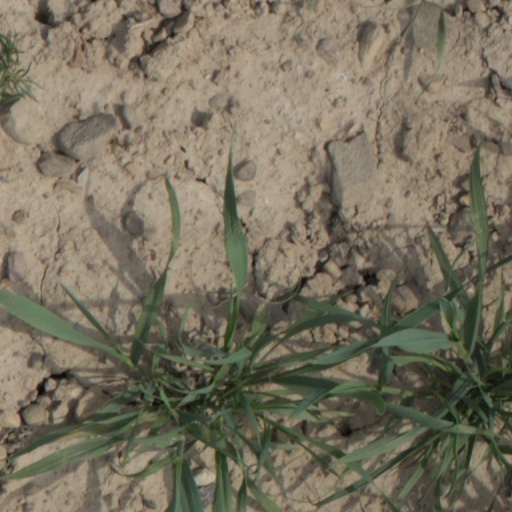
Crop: wheat